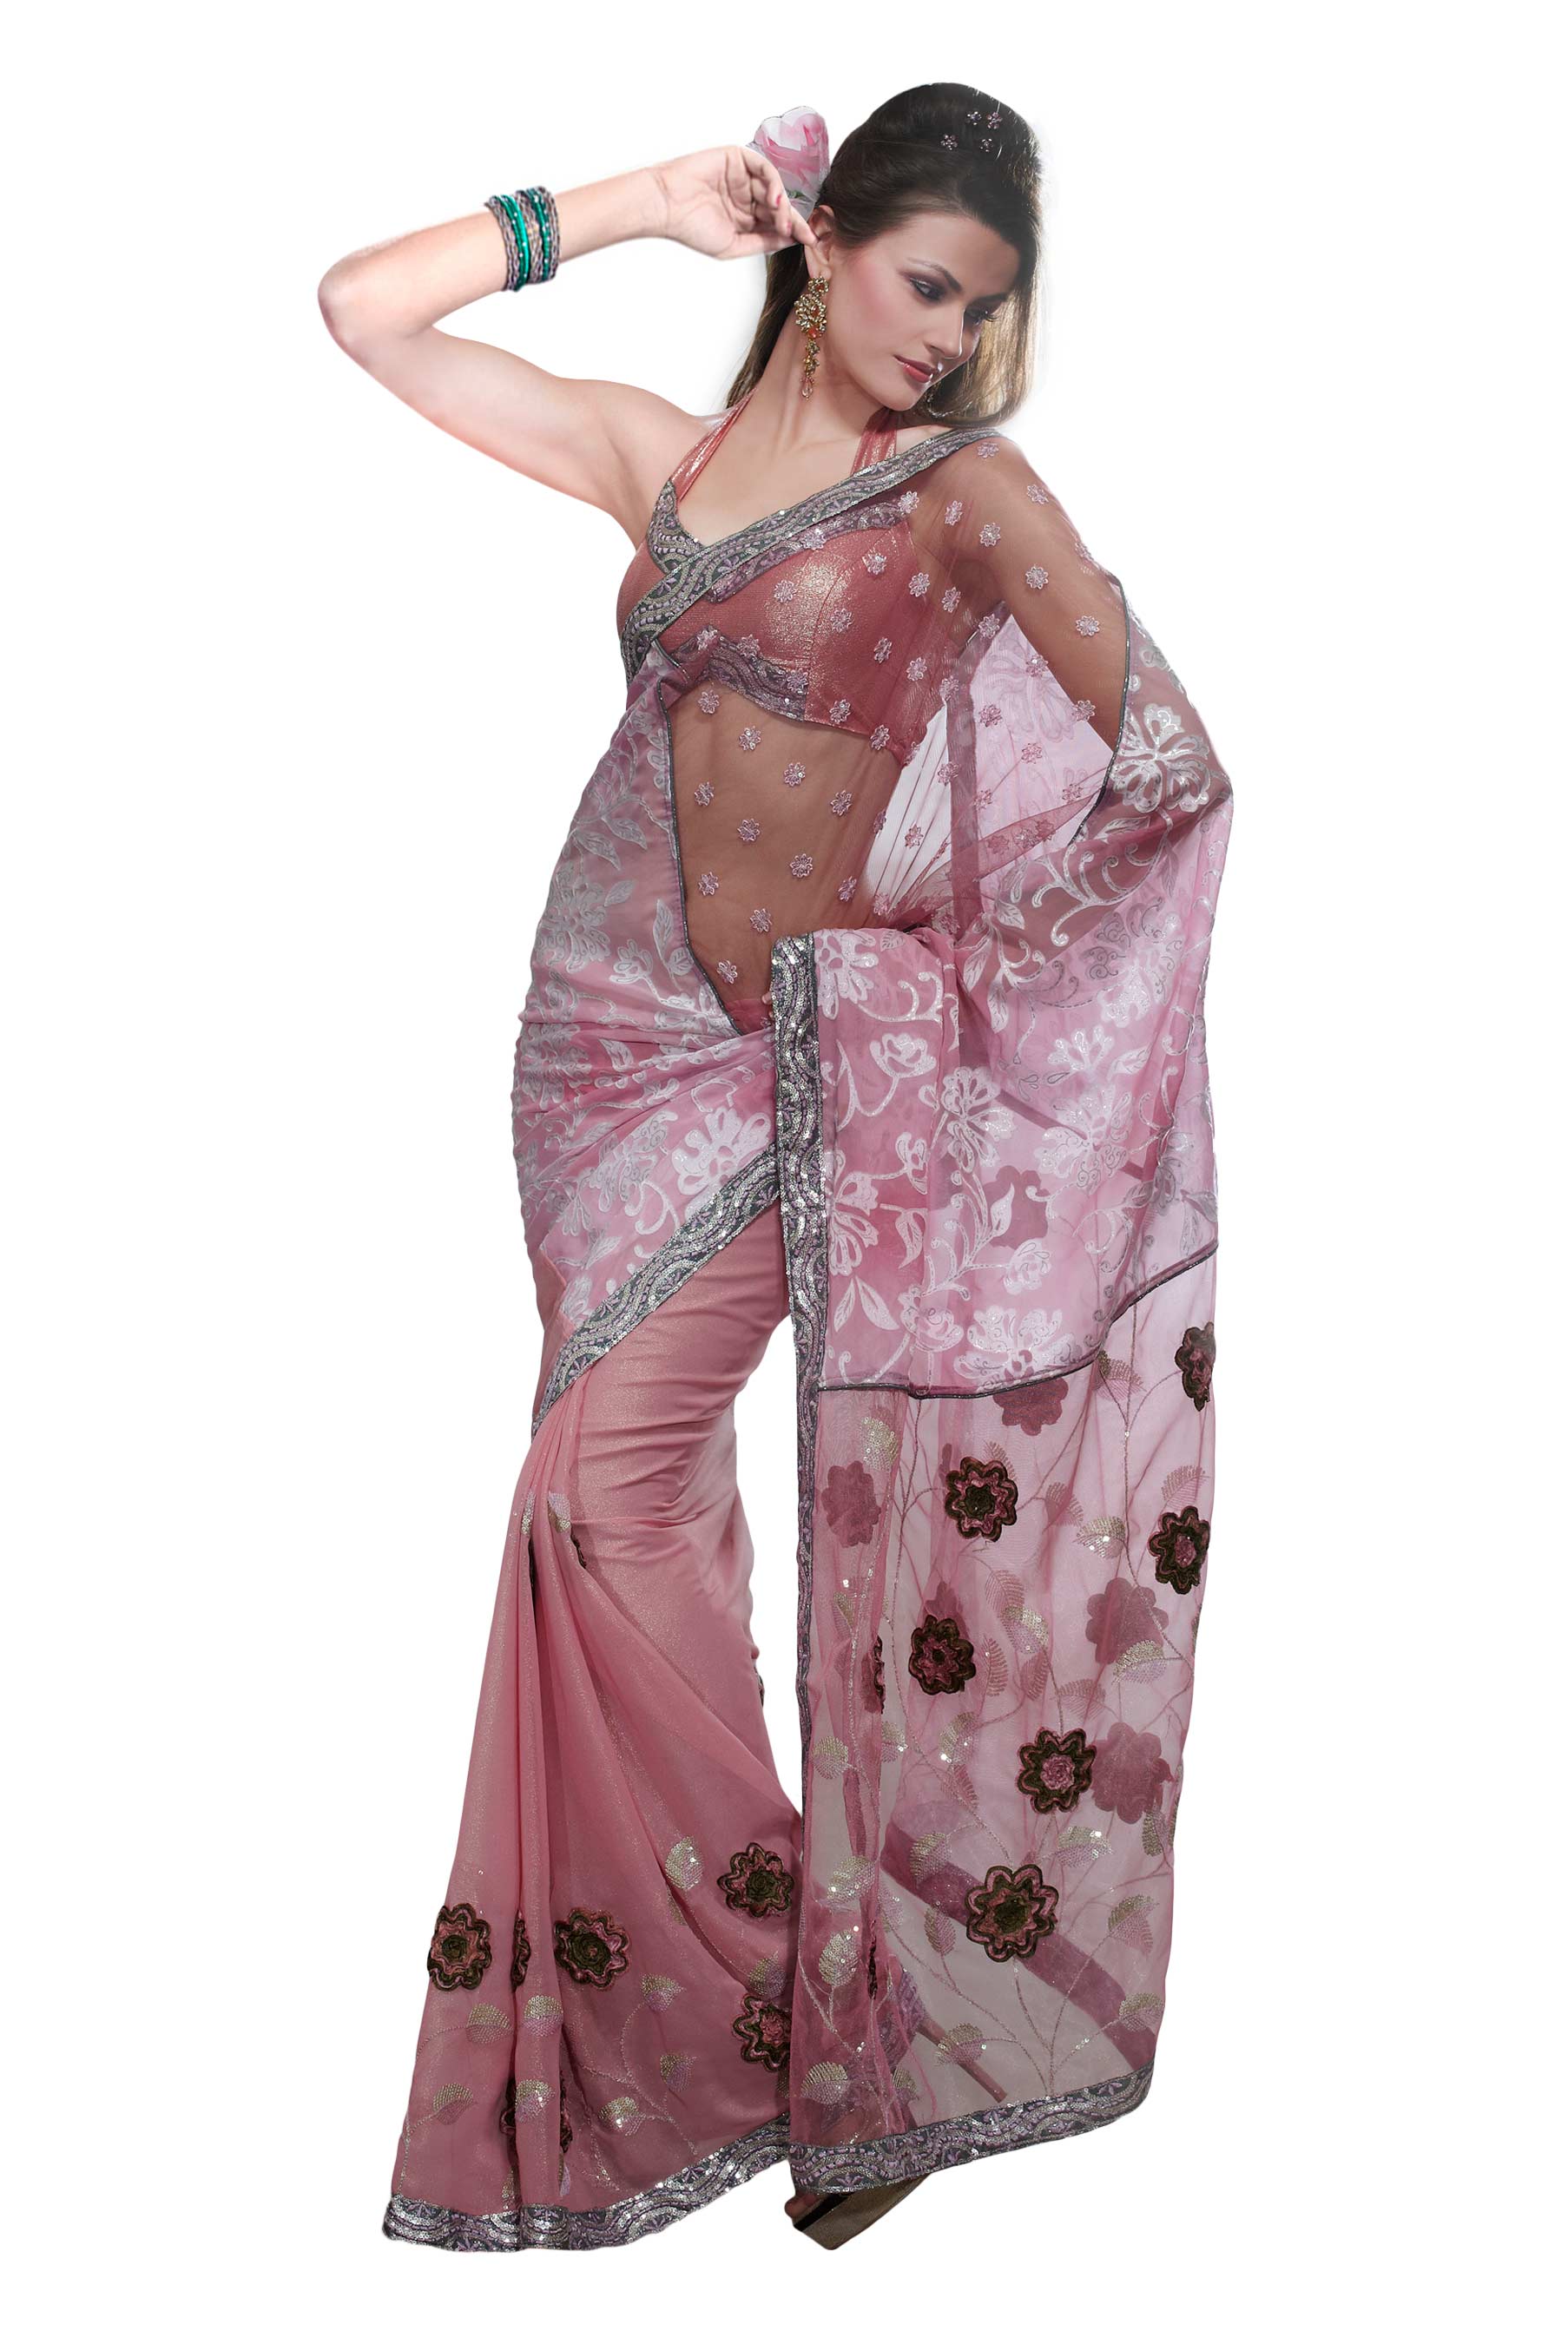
FNF Pink Collection for Wedding Wear Sari
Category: Apparel / Saree / Sarees
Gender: Women
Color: Pink
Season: Fall 2012
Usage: Ethnic